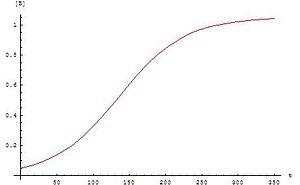
Une réaction autocatalytique est une réaction chimique dont le catalyseur figure parmi les produits de la réaction.